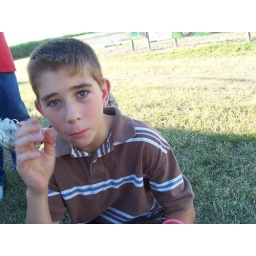
he is 14 and much cuter in person he died his hair black and it grew out.